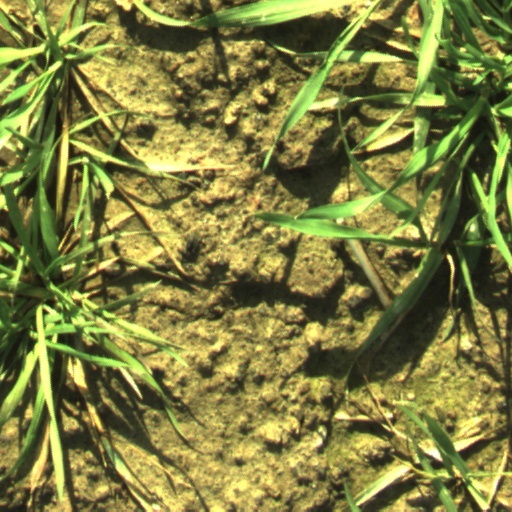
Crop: wheat